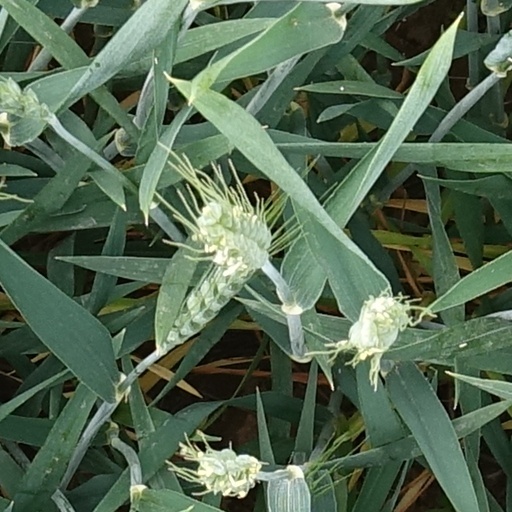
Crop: wheat